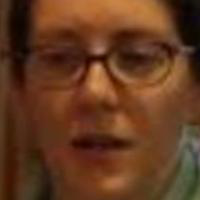
Age group: age 31-40